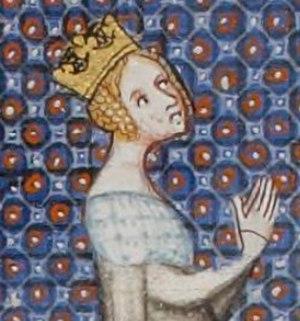
Adèle of Champagne